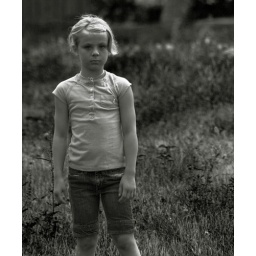
A girl in a field